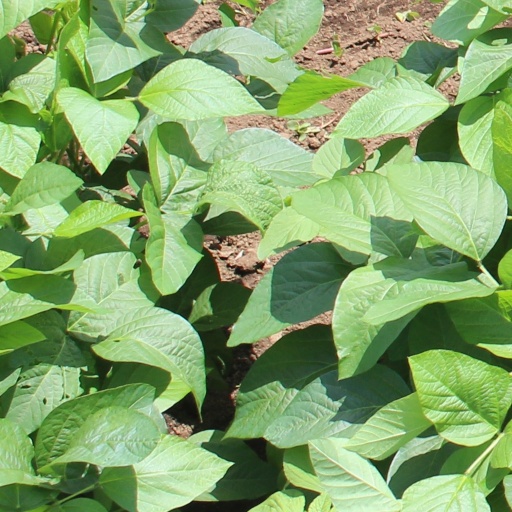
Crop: soybean